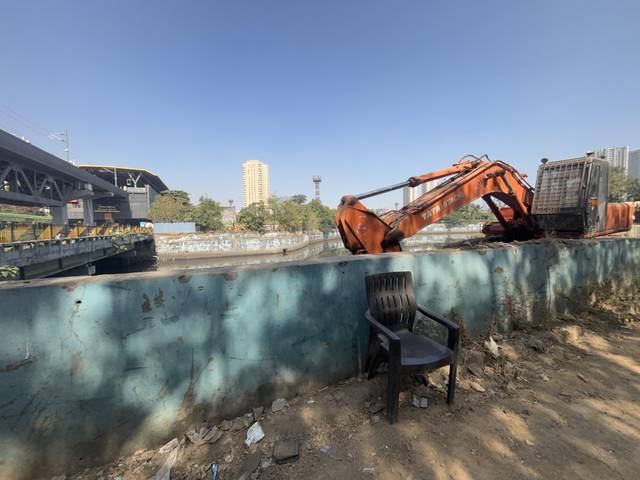
Region: India
Coordinates: 19.152, 72.836